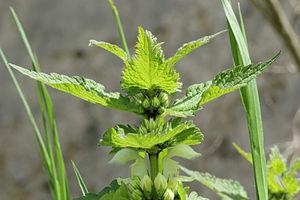
Cette liste de Tracheophyta de Bosnie-Herzégovine, ainsi que d’espèces introduites est un aperçu incomplet d’espèces de mousses, de fougères, de gymnospermes et d’angiospermes citées dans la littérature disponible en langues bosniaque, croate, serbe et serbo-croate. Cet aperçu n’inclue pas des espèces cultivées ni celles occasionnellement introduites.
L'ortie blanche ou, mieux, le lamier blanc est une espèce de plantes herbacées de la famille des Lamiaceae. Elle est originaire de l'ensemble de l'Europe et de l'Asie occidentale. Elle croît dans des habitats variés allant de la prairie aux régions boisées, généralement sur des sols humides.
Ortie, nom donné principalement aux plantes du genre Urtica.